Describe the emotion expressed in this image:  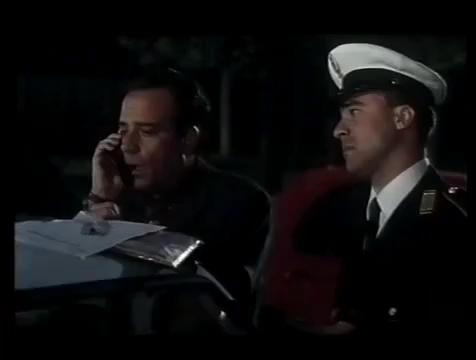
This person displays Fear, valence and arousal with low intensity.